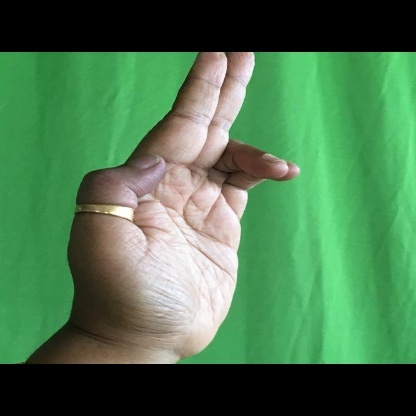
Mudra: Ardhapathaka